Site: brandenburg
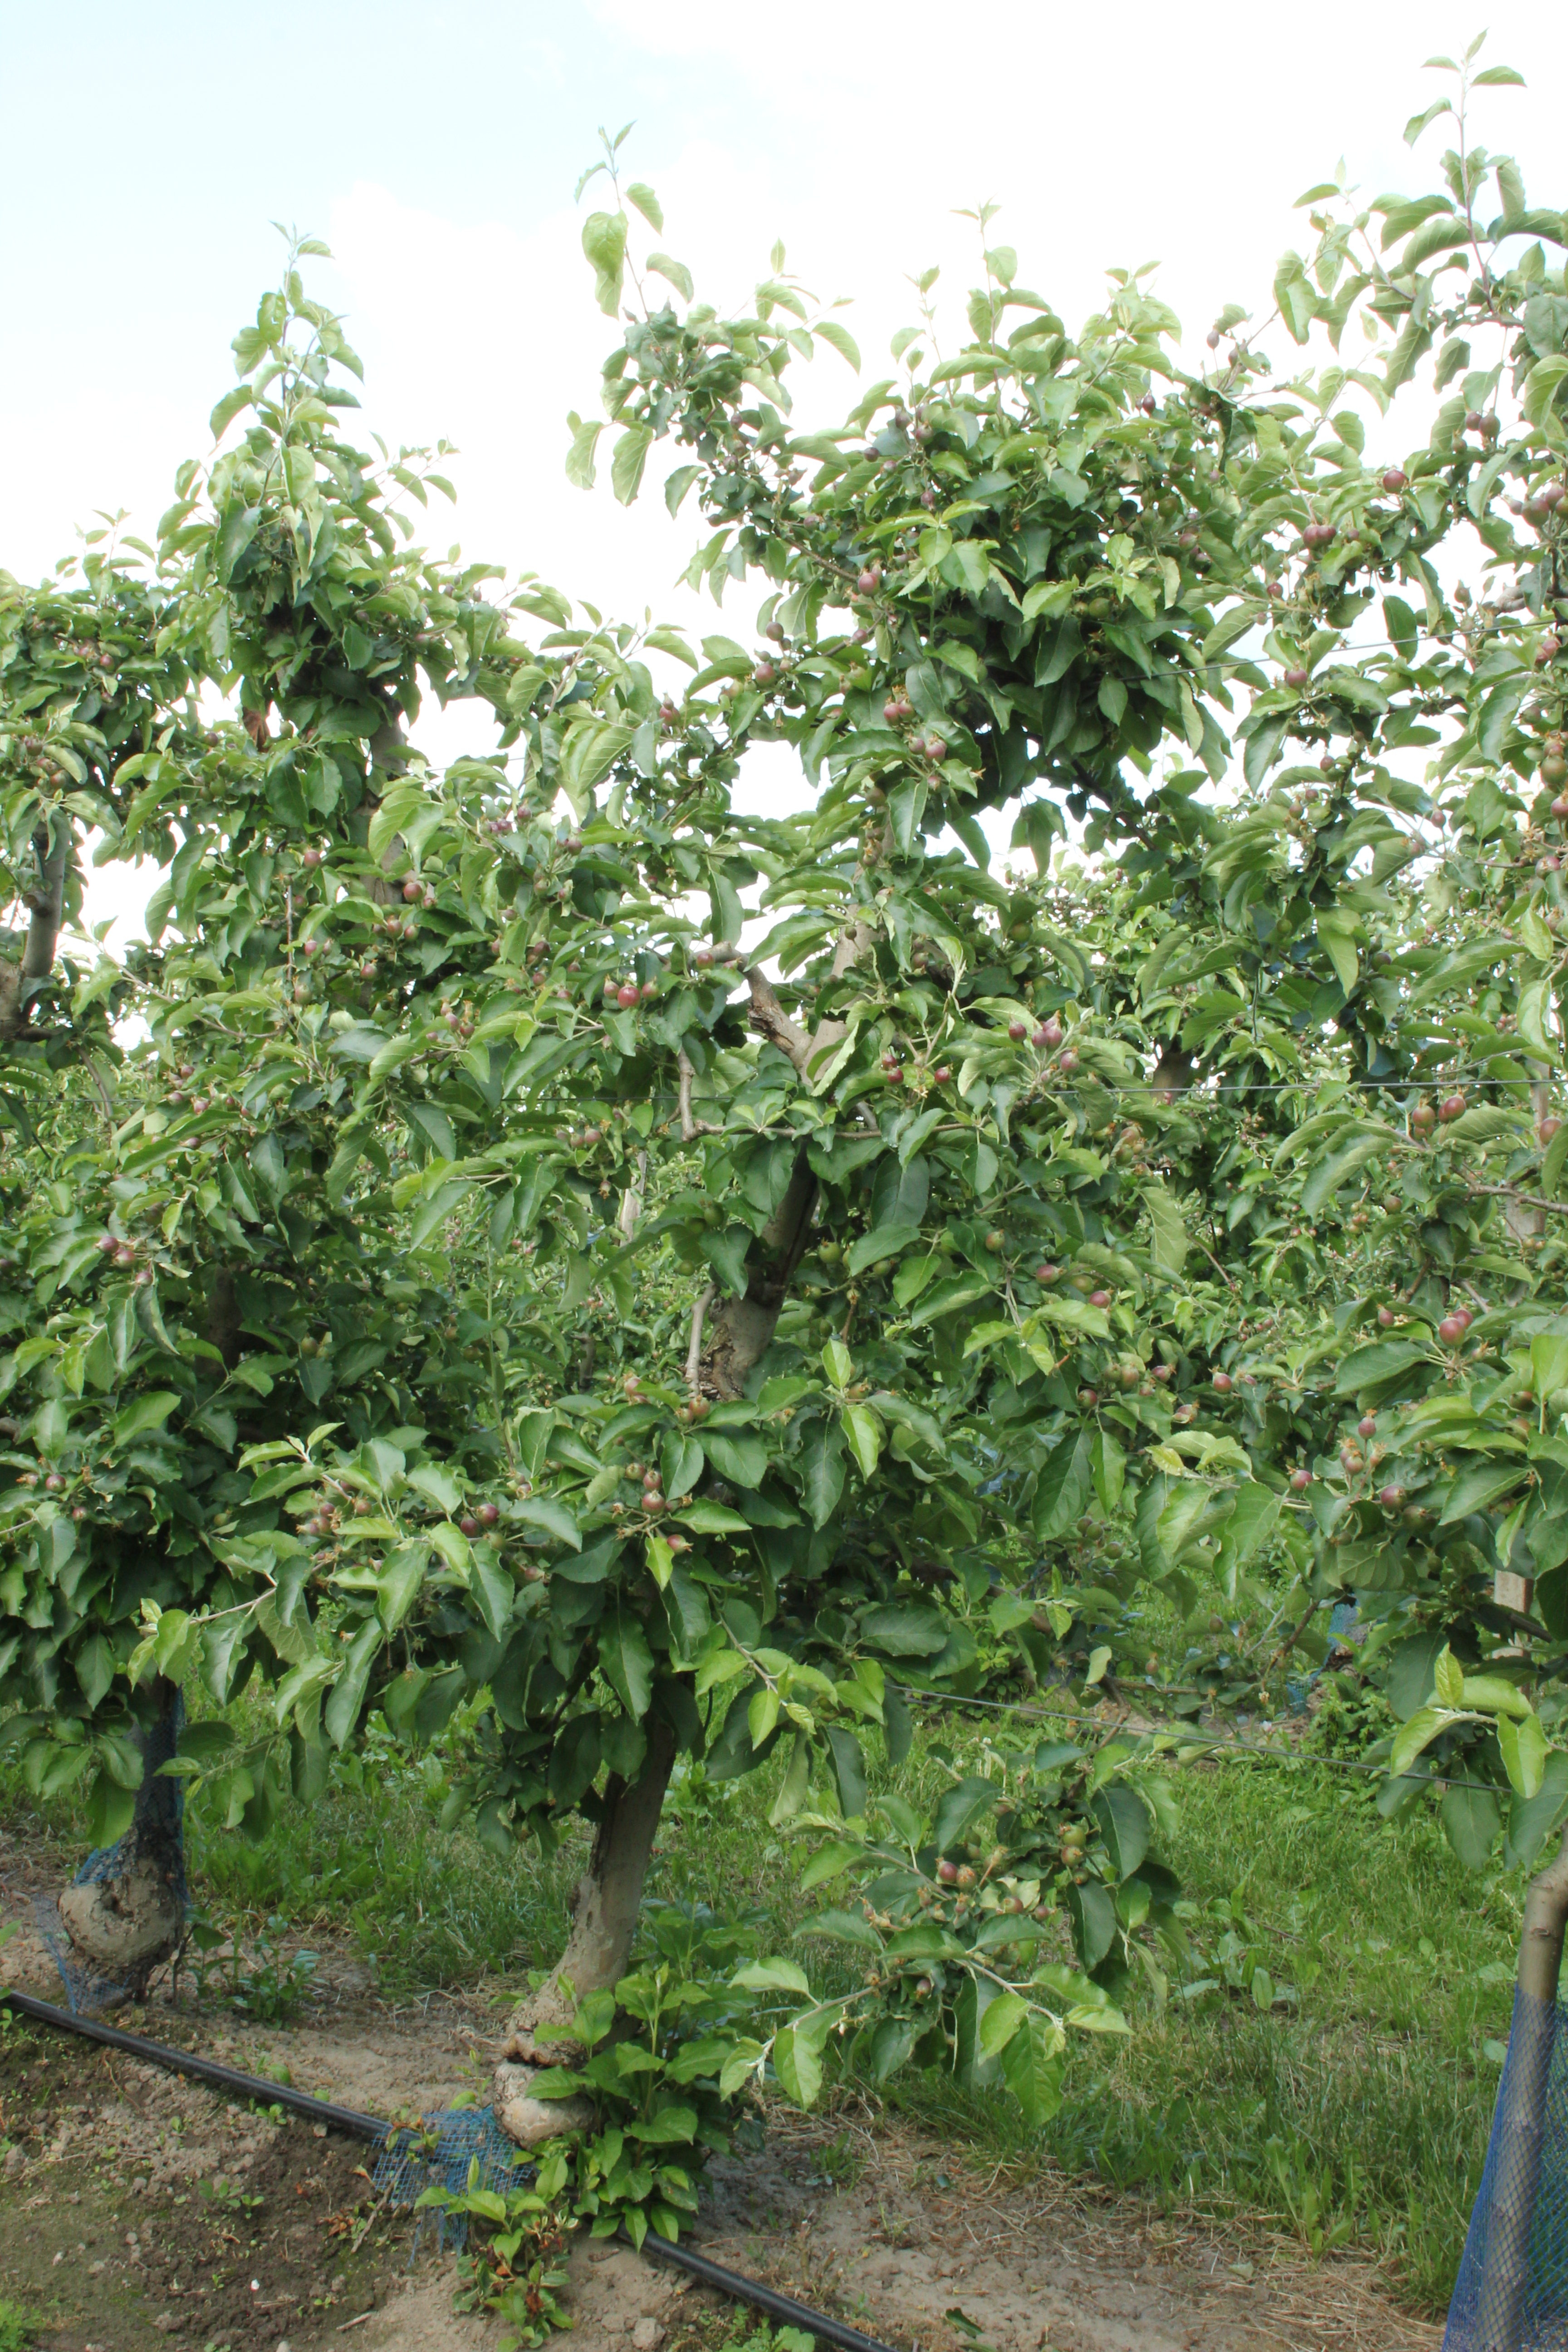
Growth stage (BBCH 72): Development of fruit